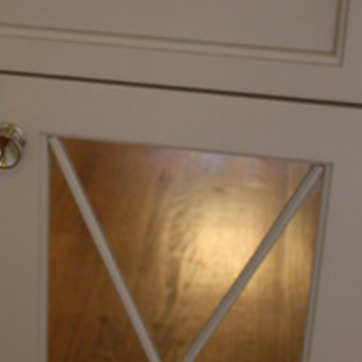
Material: mirror